Describe the emotion expressed in this image:  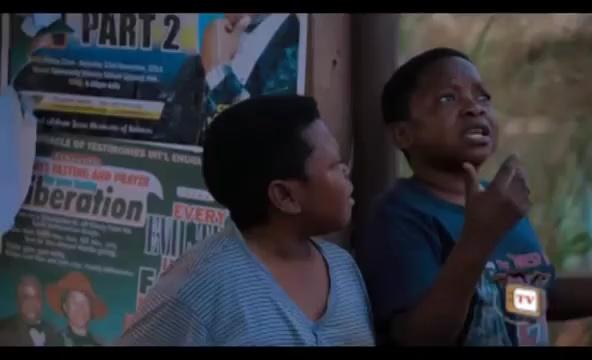
This person displays Pain, valence and arousal with low intensity.